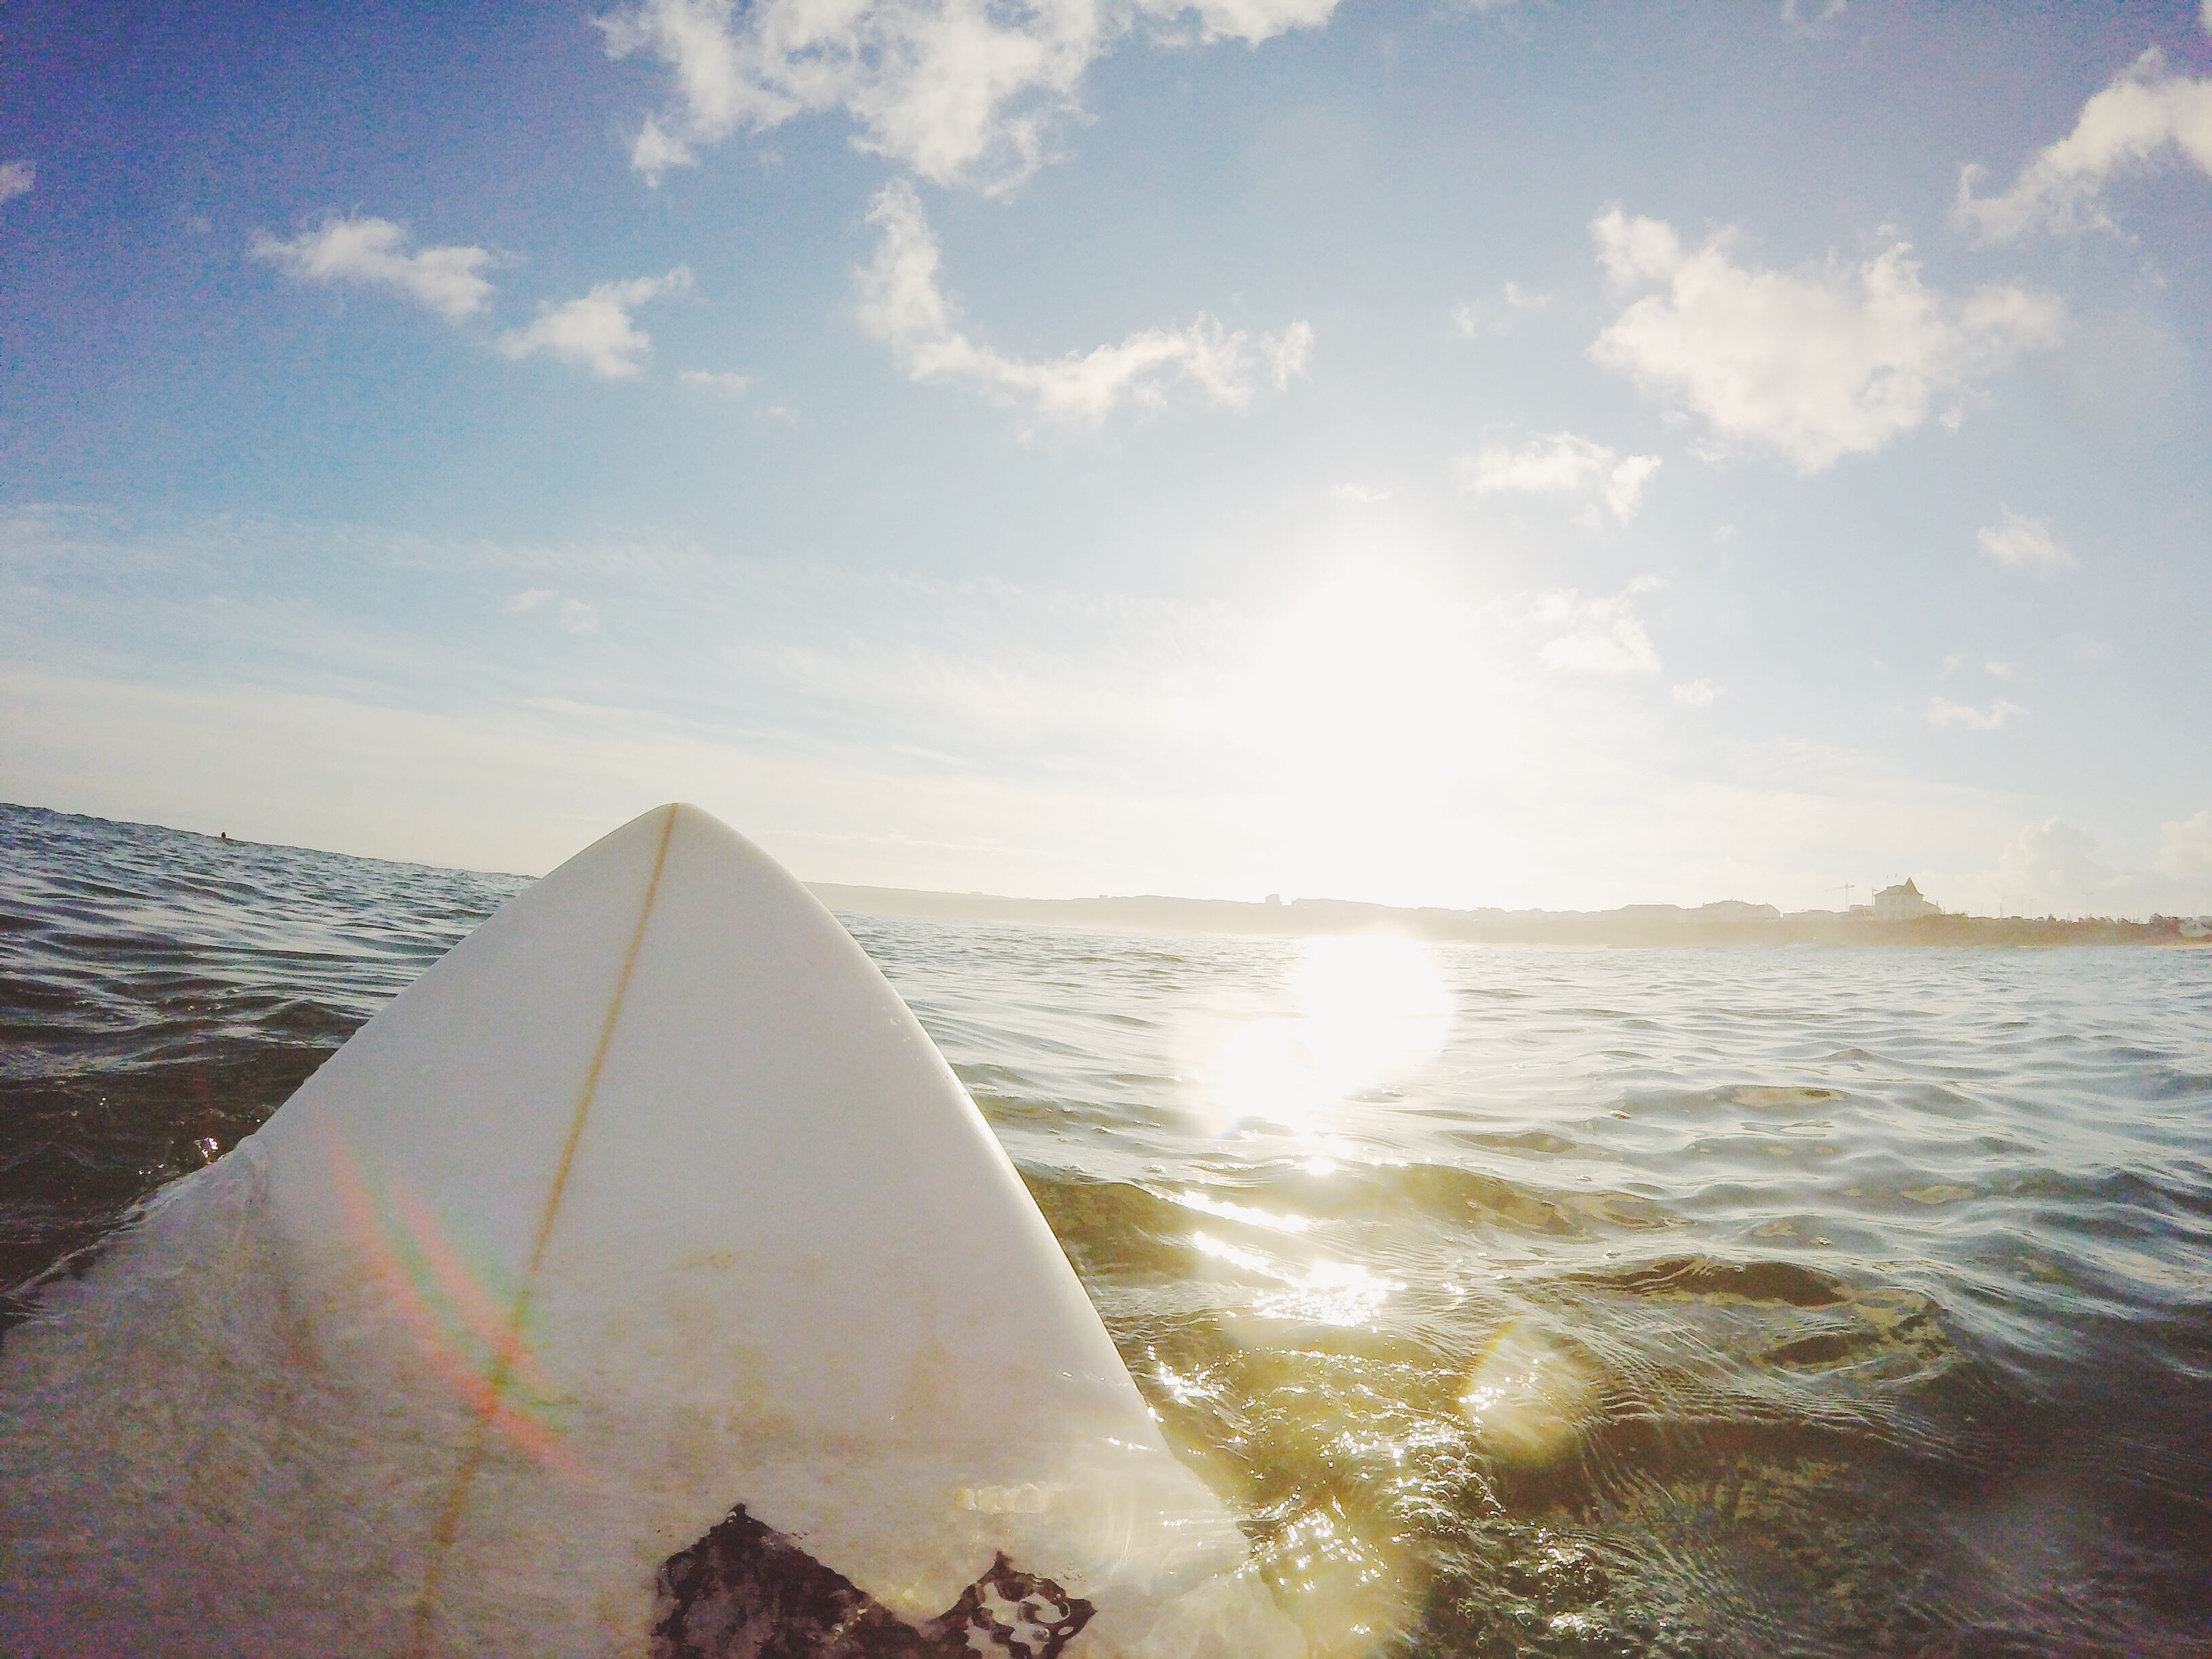
beach, sea, coast, sand, ocean, horizon, boat, sunlight, shore, wave, surfing, vehicle, surfboard, bay, boating, cape, wind wave, surfing equipment and supplies